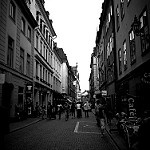
Label: non_damage_buildings_street